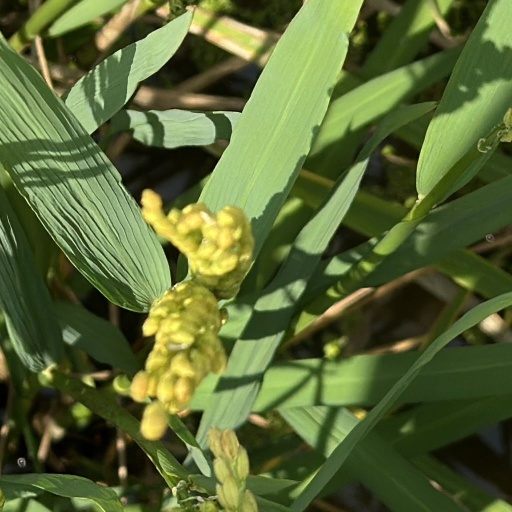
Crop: rice